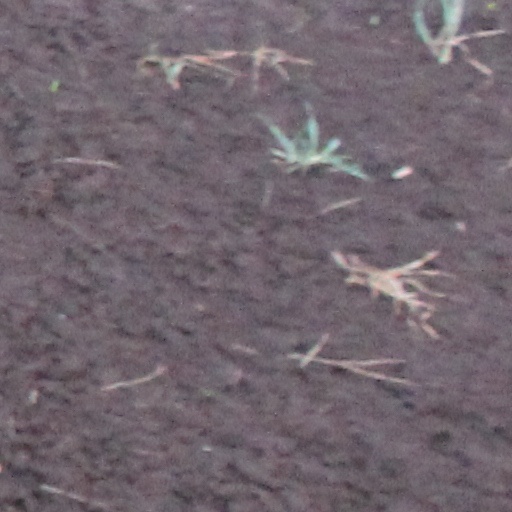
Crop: wheat